Superior National Forest

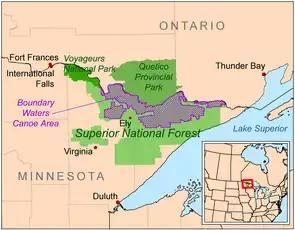
Location of the forest

The Superior National Forest, part of the United States National Forest system, is located in the Arrowhead Region of the state of Minnesota between the Canada–United States border and the north shore of Lake Superior. The area is part of the greater Boundary Waters region along the border of Minnesota and the Canadian province of Ontario, a historic and important thoroughfare in the fur trading and exploring days of New France and British North America.